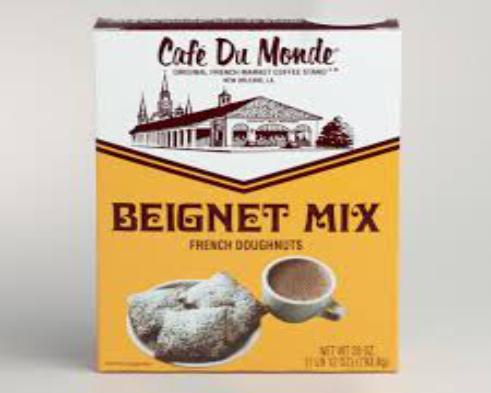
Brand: Cafe du Monde
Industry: Food